Modern Greek literature

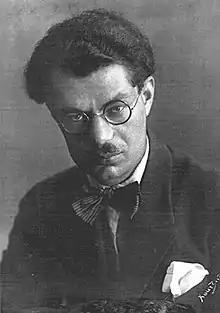
Stratis Myrivilis

Some writers belonging in the Generation of '30s, had actually made their debut earlier. Such an example is and Photis Kontoglou, a vigorous intellectual, who worked as a novelist, critic, art professor, restorer, and icon painter. His work is difficult to place within any literary group, school or movement, yet he is habitually considered part of the Generation of the '30s. Kontoglou brought considerable change at the time, due to his evocative language and enchanting fable-like stories ("Pedro Cazas" - 1920, "Vasanta" - 1923, etc).